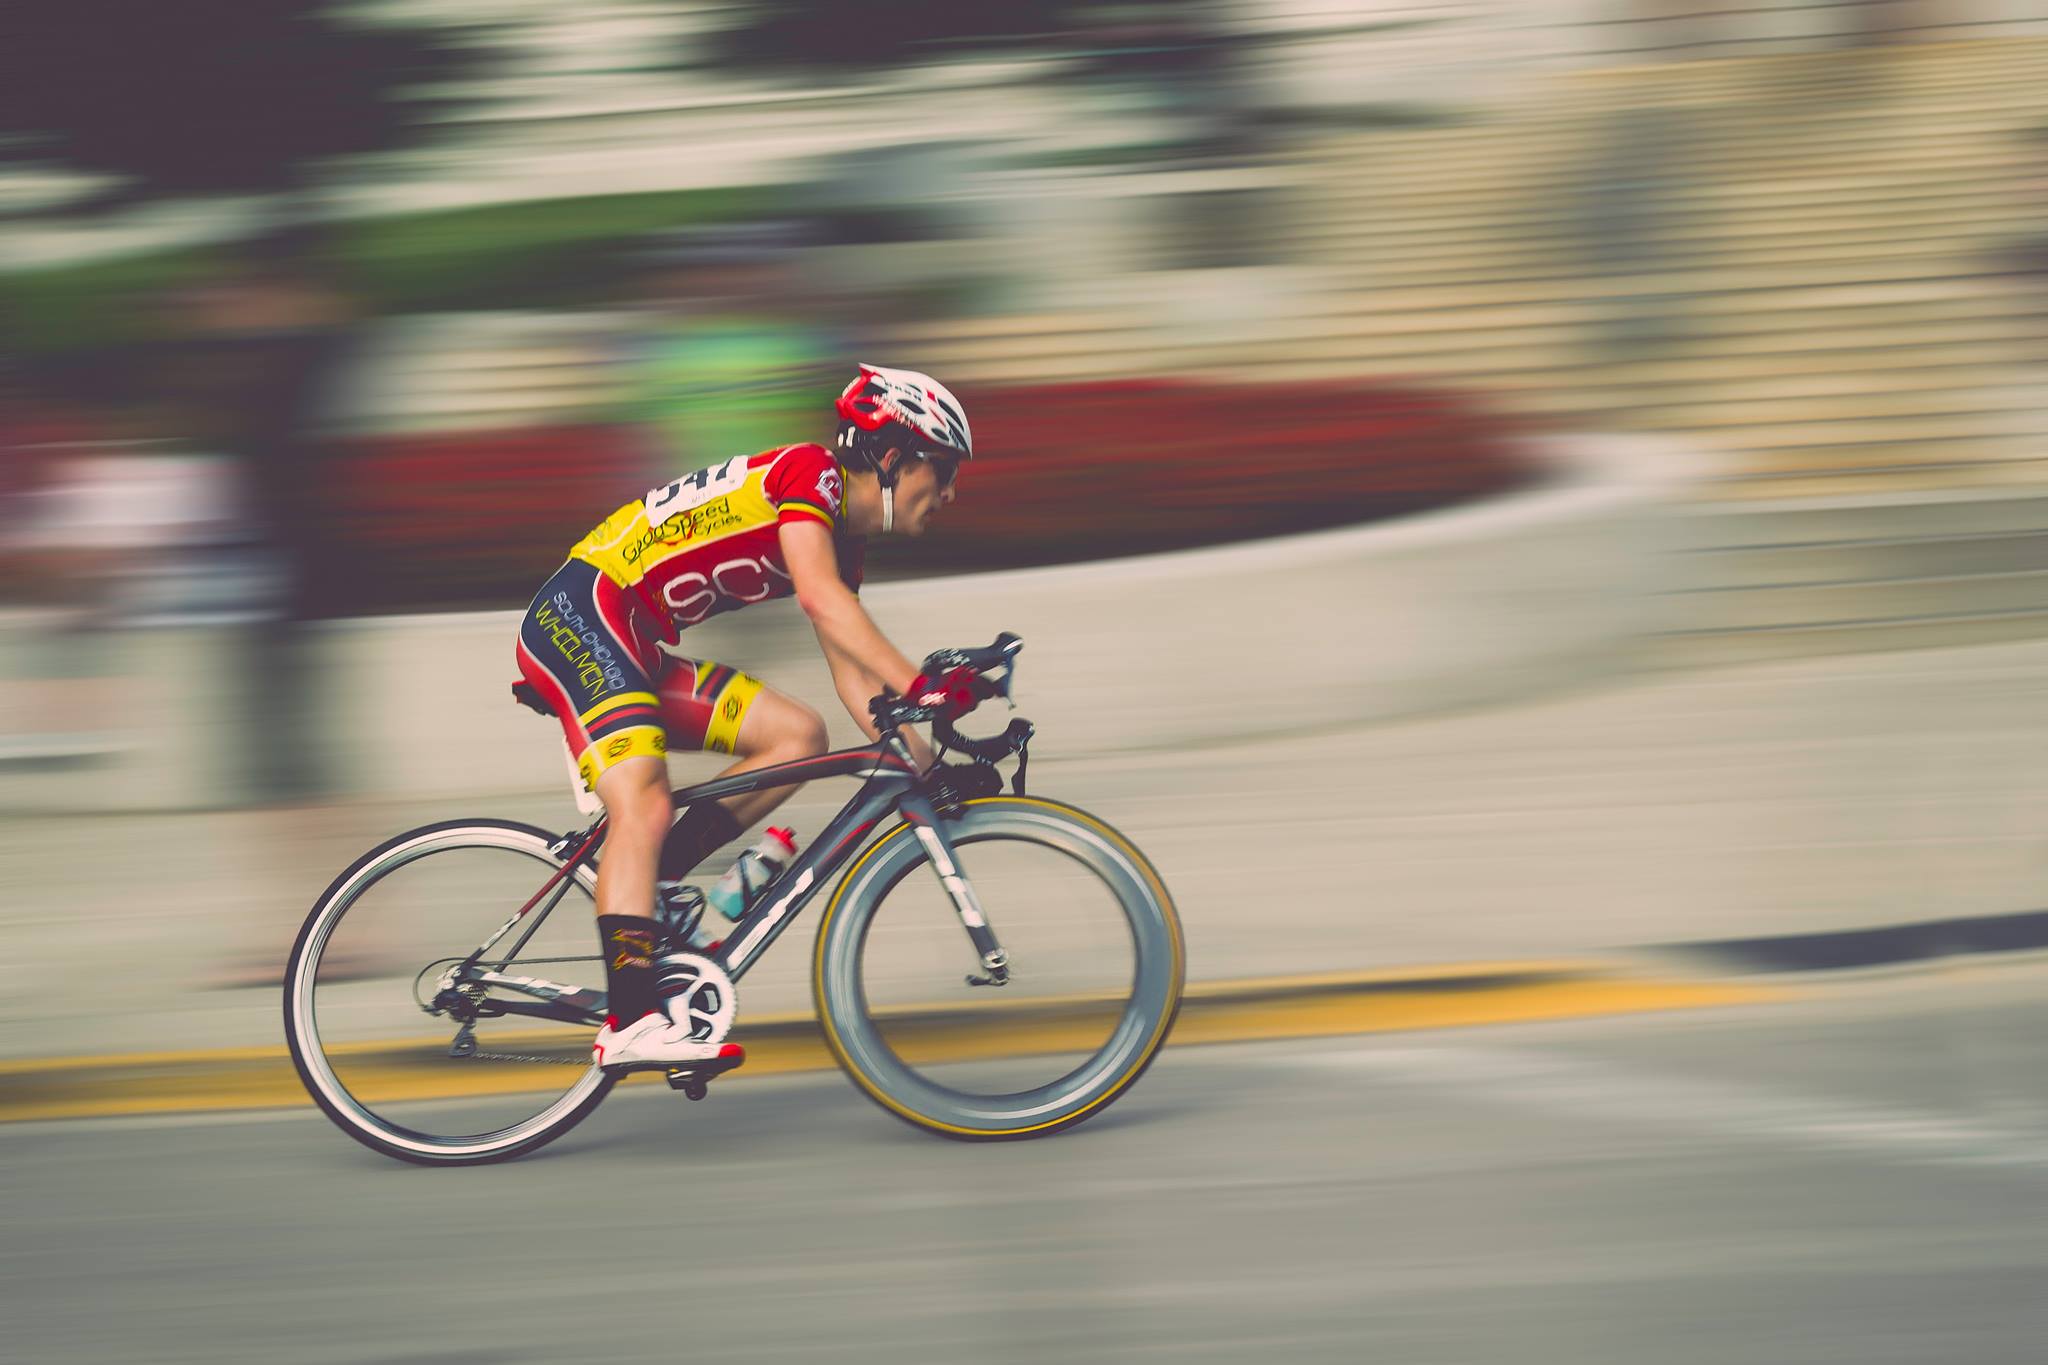
blur, sport, bicycle, bike, vehicle, exercise, speed, sports equipment, mountain bike, cycling, race, competition, bicyclist, sports, biking, racing, effort, athlete, track cycling, road cycling, land vehicle, cycle sport, cyclo cross bicycle, cyclo cross, bicycle racing, road bicycle, endurance sports, racing bicycle, road bicycle racing, keirin